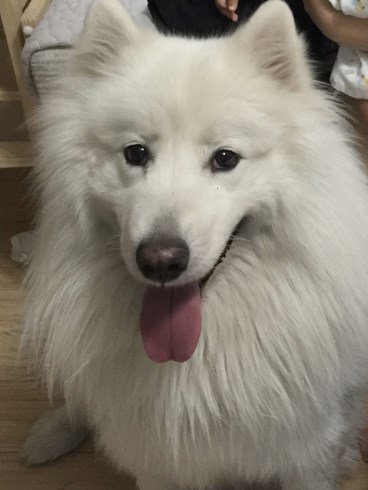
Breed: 2192-n000088-Samoyed